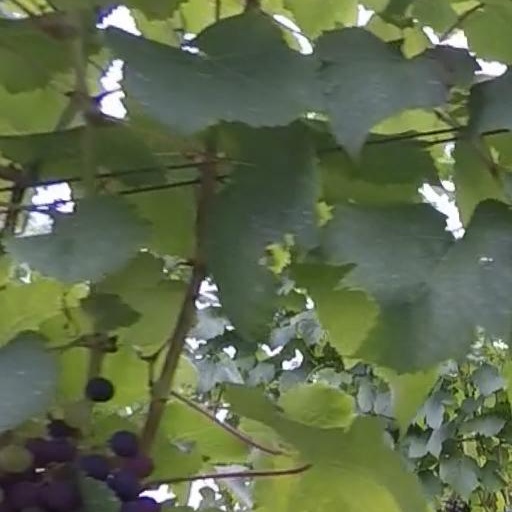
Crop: grape